Ace Art Company

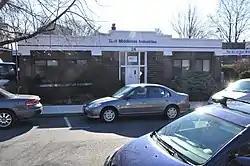

The Ace Art Company is a historic commercial and industrial building in Reading, Massachusetts. Built in 1924, the single-story brick building is the only Art Deco building in Reading. It was listed on the National Register of Historic Places in 1985.